Aokigahara

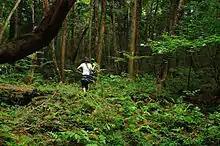
Aokigahara is located near Mount Fuji, in Yamanashi Prefecture.

Aokigahara has been referred to in numerous forms of entertainment and documentary media, including anime and manga, films, literature, music lyrics and video games; a drama-mystery film, "The Sea of Trees" (2015), takes place in the forest, as does American screenwriter Jason Zada's horror film "The Forest" (2016).